Terra sigillata

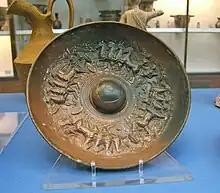
A Campanian ware "phiale" (libation bowl) with mould-made relief decoration. c. 300 BC.

Arretine ware, in spite of its very distinctive appearance, was an integral part of the wider picture of fine ceramic tablewares in the Graeco-Roman world of the Hellenistic and early Roman period. That picture must itself be seen in relation to the luxury tablewares made of silver. Centuries before Italian terra sigillata was made, Attic painted vases, and later their regional variants made in Italy, involved the preparation of a very fine clay body covered with a slip that fired to a glossy surface without the need for any polishing or burnishing. Greek painted wares also involved the precise understanding and control of firing conditions to achieve the contrasts of black and red.